Spallanzani (Martian crater)

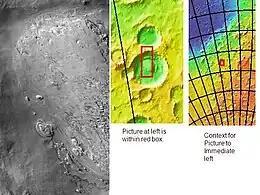
Stair-stepping mesas in interior deposit of Spallanzani Crater, as seen by THEMIS.

Spallanzani is a crater on Mars, located in the Hellas quadrangle at 58.0° south latitude and 86.4° east longitude. It measures in diameter, and was named after Italian biologist Lazzaro Spallanzani (1729–1799). The name was adopted by IAU's Working Group for Planetary System Nomenclature in 1973.